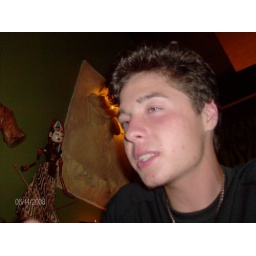
nice food, chicken in red creamy curry